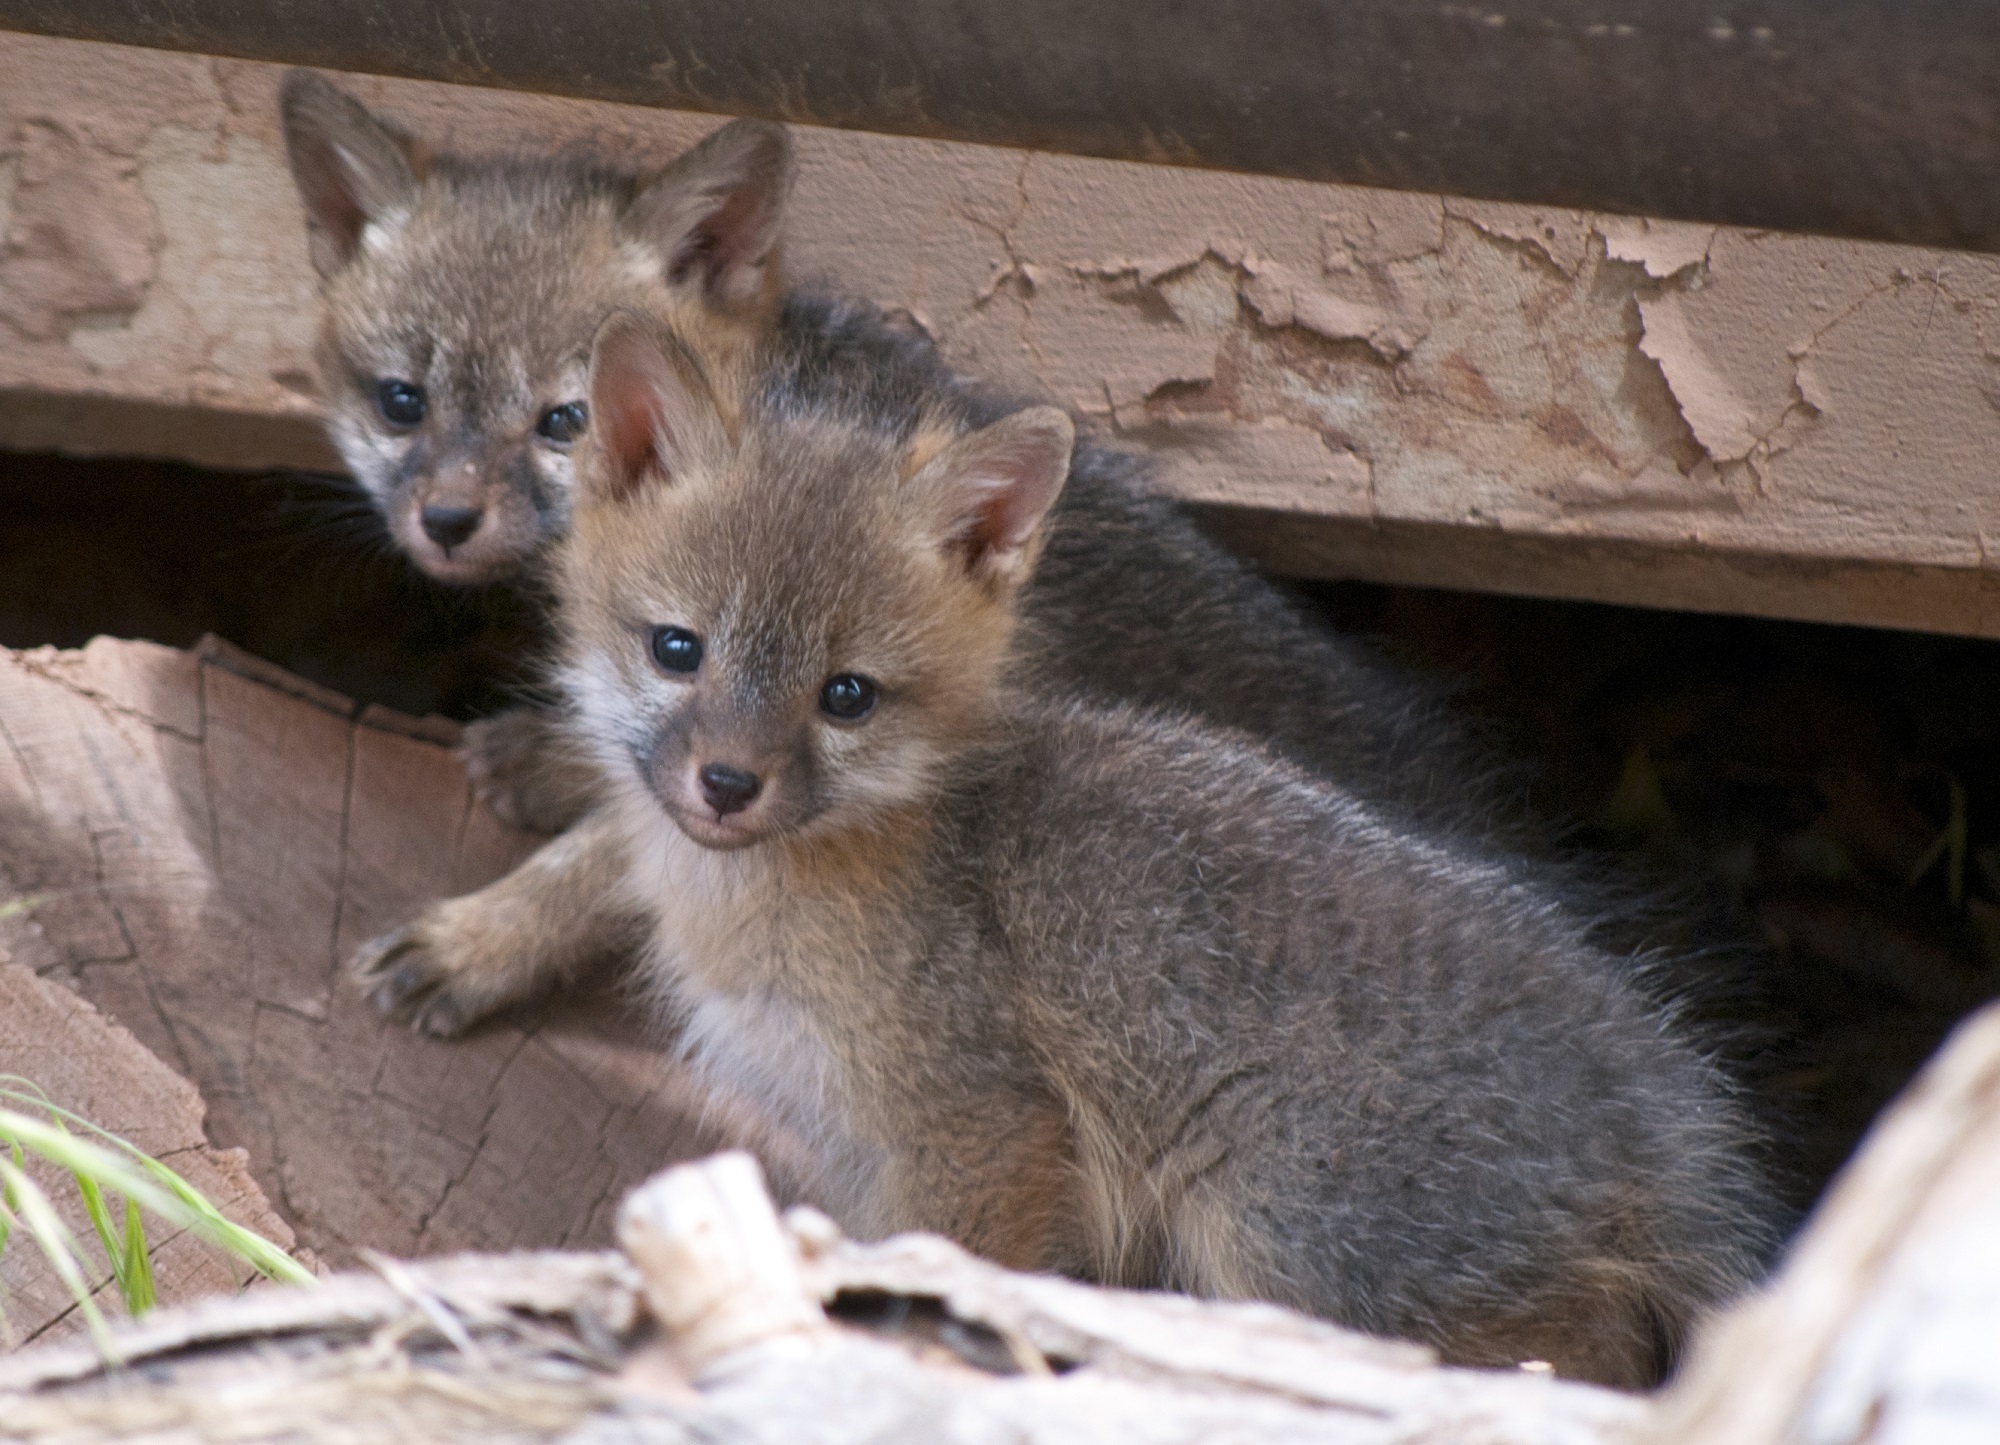
nature, wildlife, portrait, young, mammal, fox, fauna, red fox, raccoon, vertebrate, babies, predators, dog like mammal, kit fox, grey fox, procyonidae, gray fox kits